2007 New York Yankees season

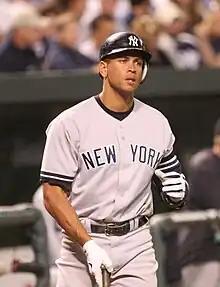
Yankees' third baseman Alex Rodriguez, 2007

The 2007 New York Yankees season was the 105th season for the New York Yankees franchise. The season started with the Yankees trying to win the American League East championship, a title they had won every season since the 1998 season, but ultimately they came in second place to the Boston Red Sox. The Yankees instead won the American League wild card, beating out the Seattle Mariners and the Detroit Tigers.